Ischalis nelsonaria

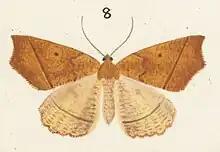
Illustration of female by G. Hudson

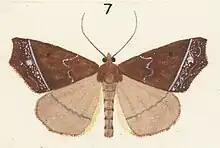
Illustration of male by G. Hudson

When mature the larva is approximate 35 mm in length and is coloured brown. Hudson described the larva as follows: